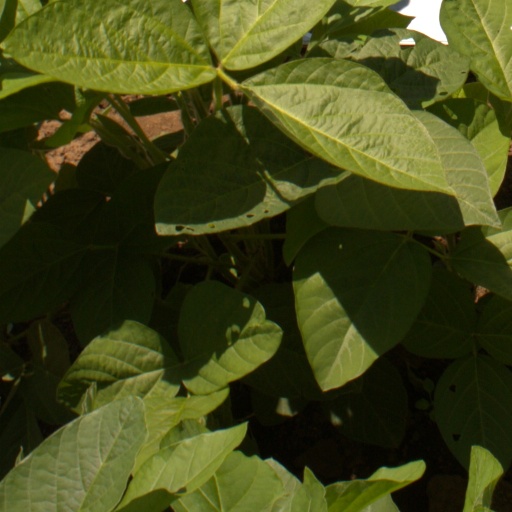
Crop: soybean